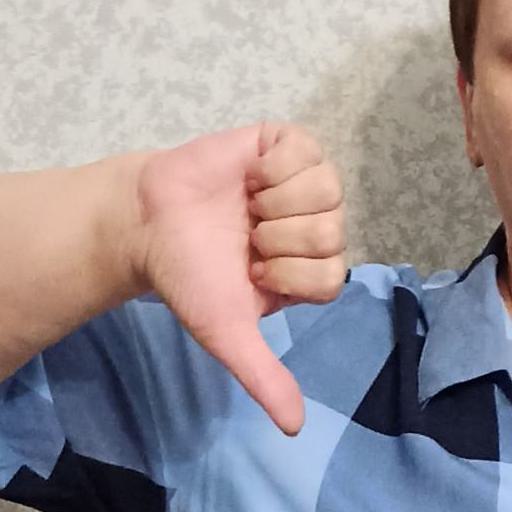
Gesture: dislike